Museum of Vuk and Dositej

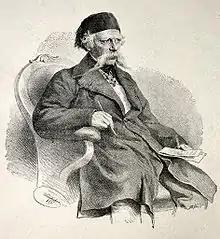
Vuk Stefanović Karadžić

Built in 1739, the structure is one of eight oldest preserved residential buildings in Belgrade today; it is fashioned after a typical Turkish town house in Belgrade. It is an important cultural historic monument of Belgrade and Southeastern Europe. The building consists of two floors and an attic. The museum's wooden floor construction was repaired in 2010.